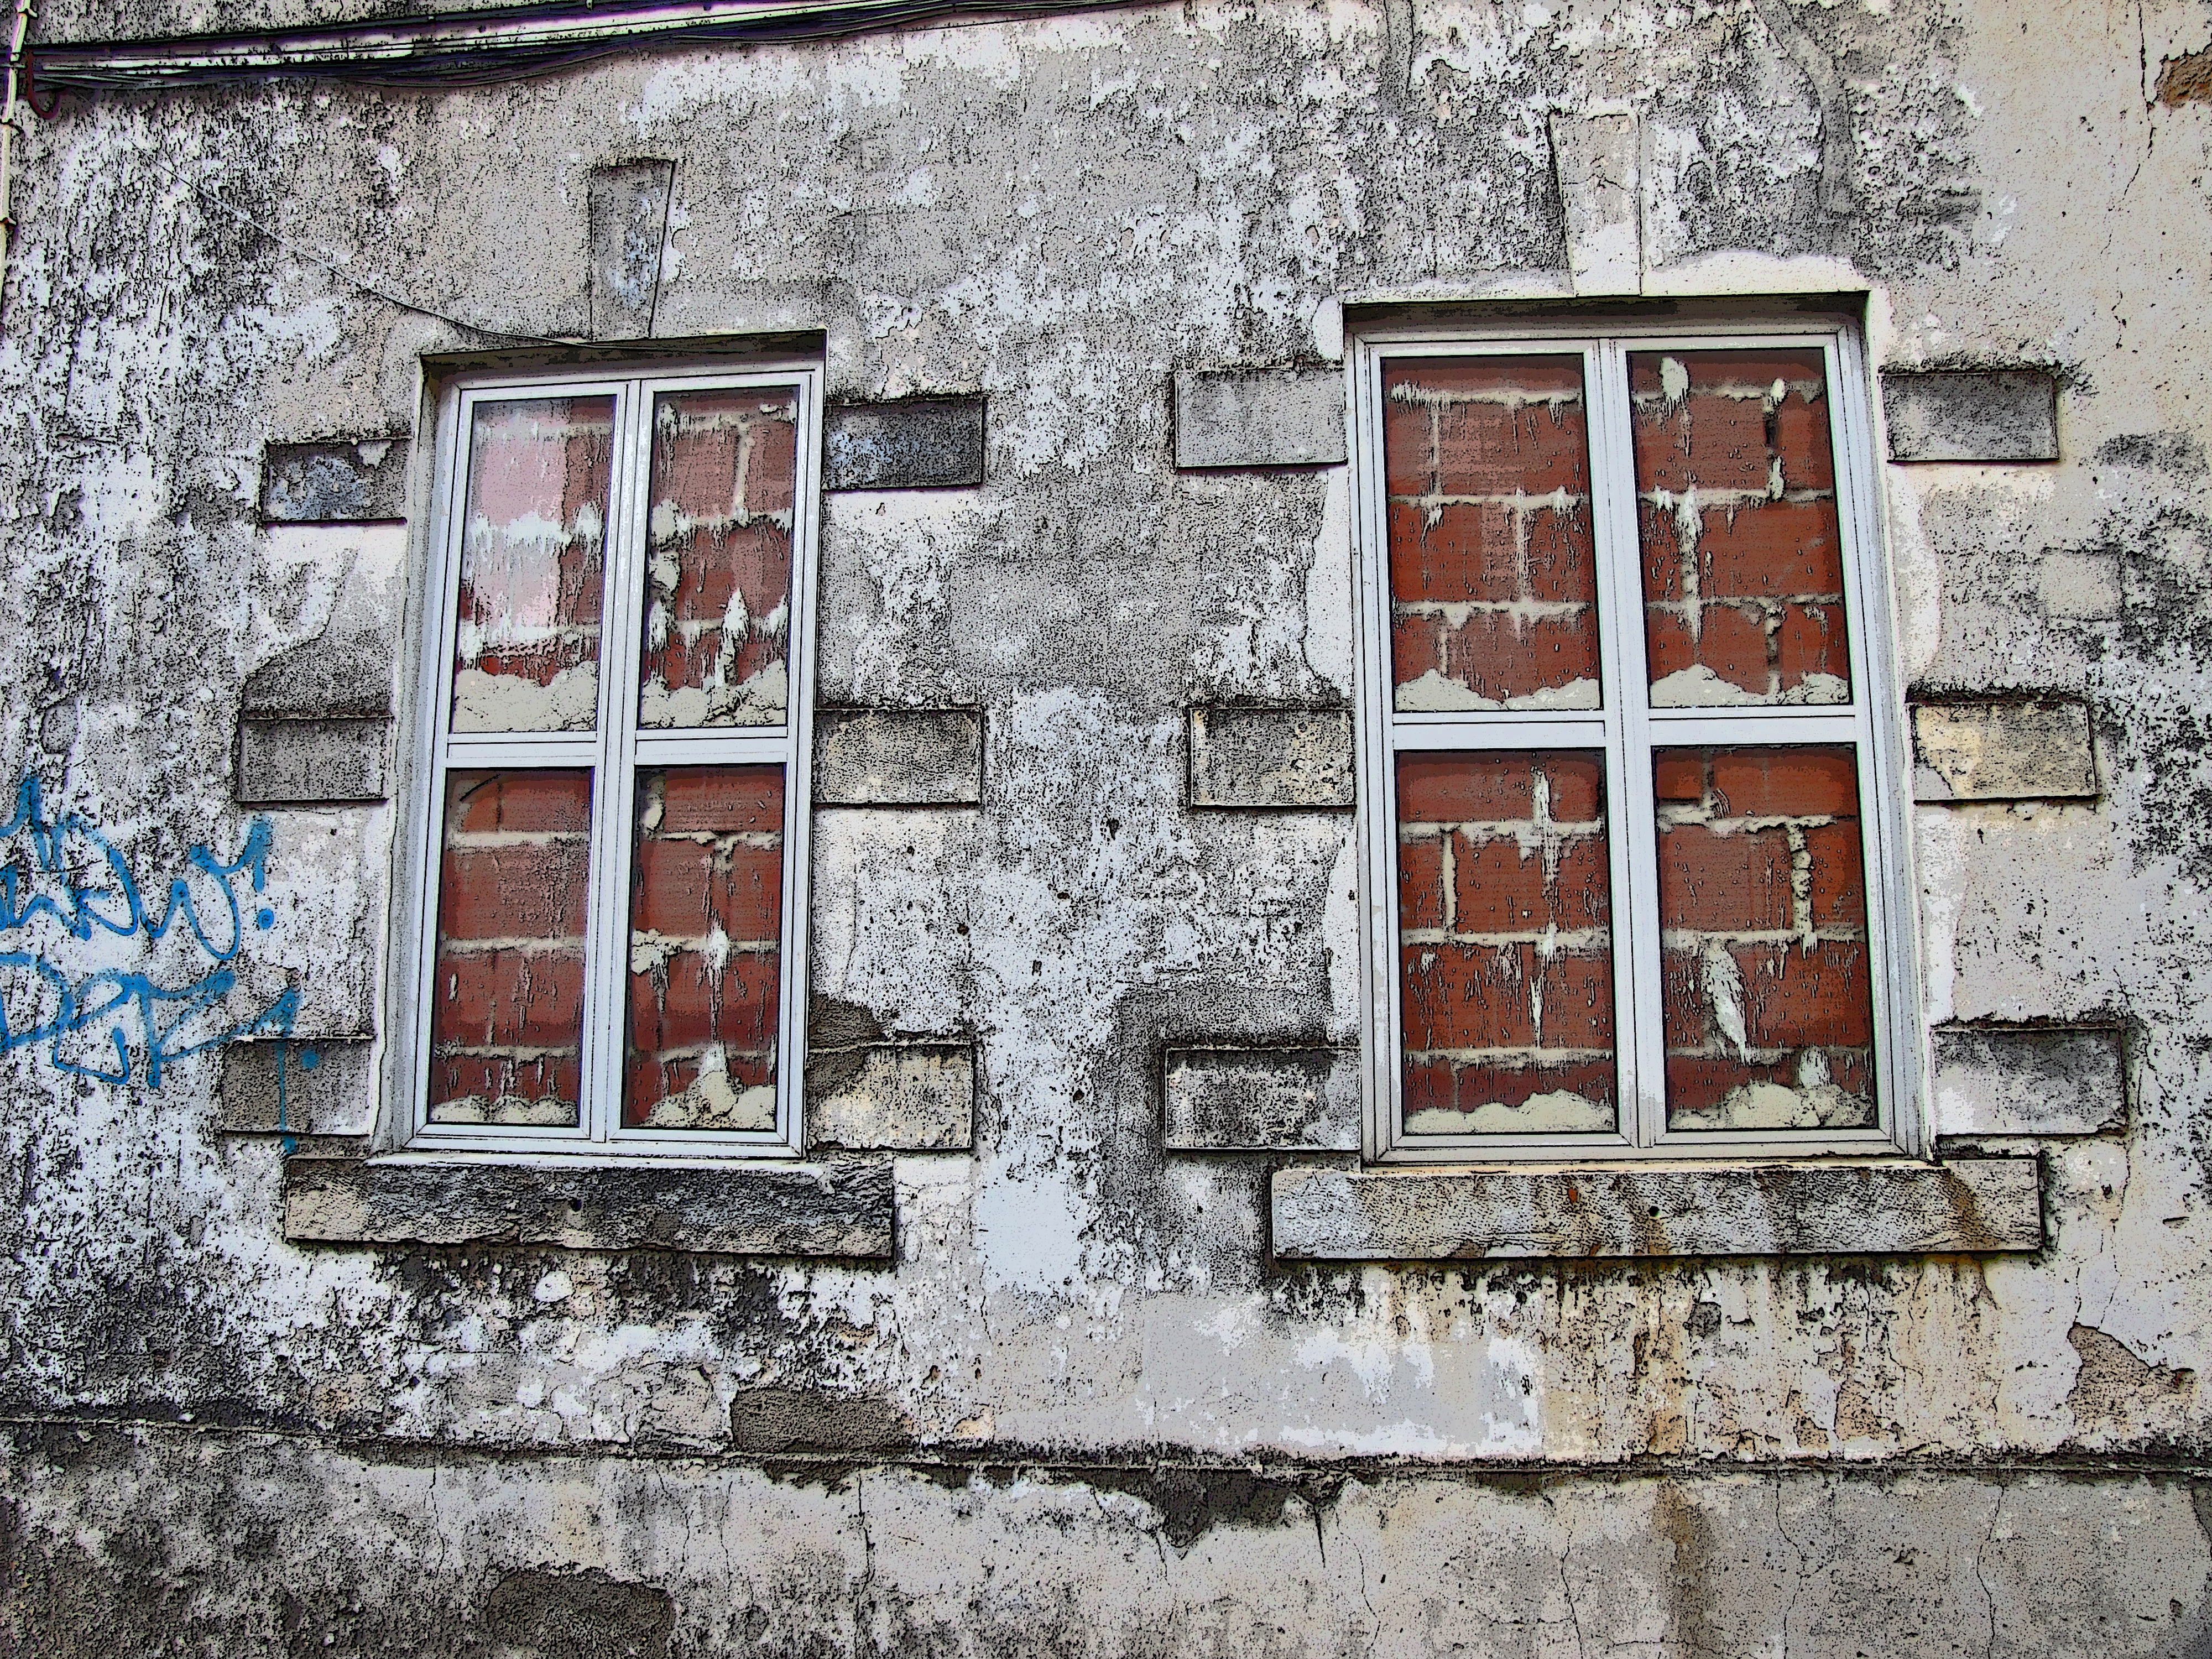
architecture, structure, wood, white, street, retro, house, texture, window, old, city, home, wall, stone, cottage, frame, crack, facade, old building, brick, door, material, old house, art, bricks, brickwork, fragment, neighbourhood, the fa ade of the, urban area